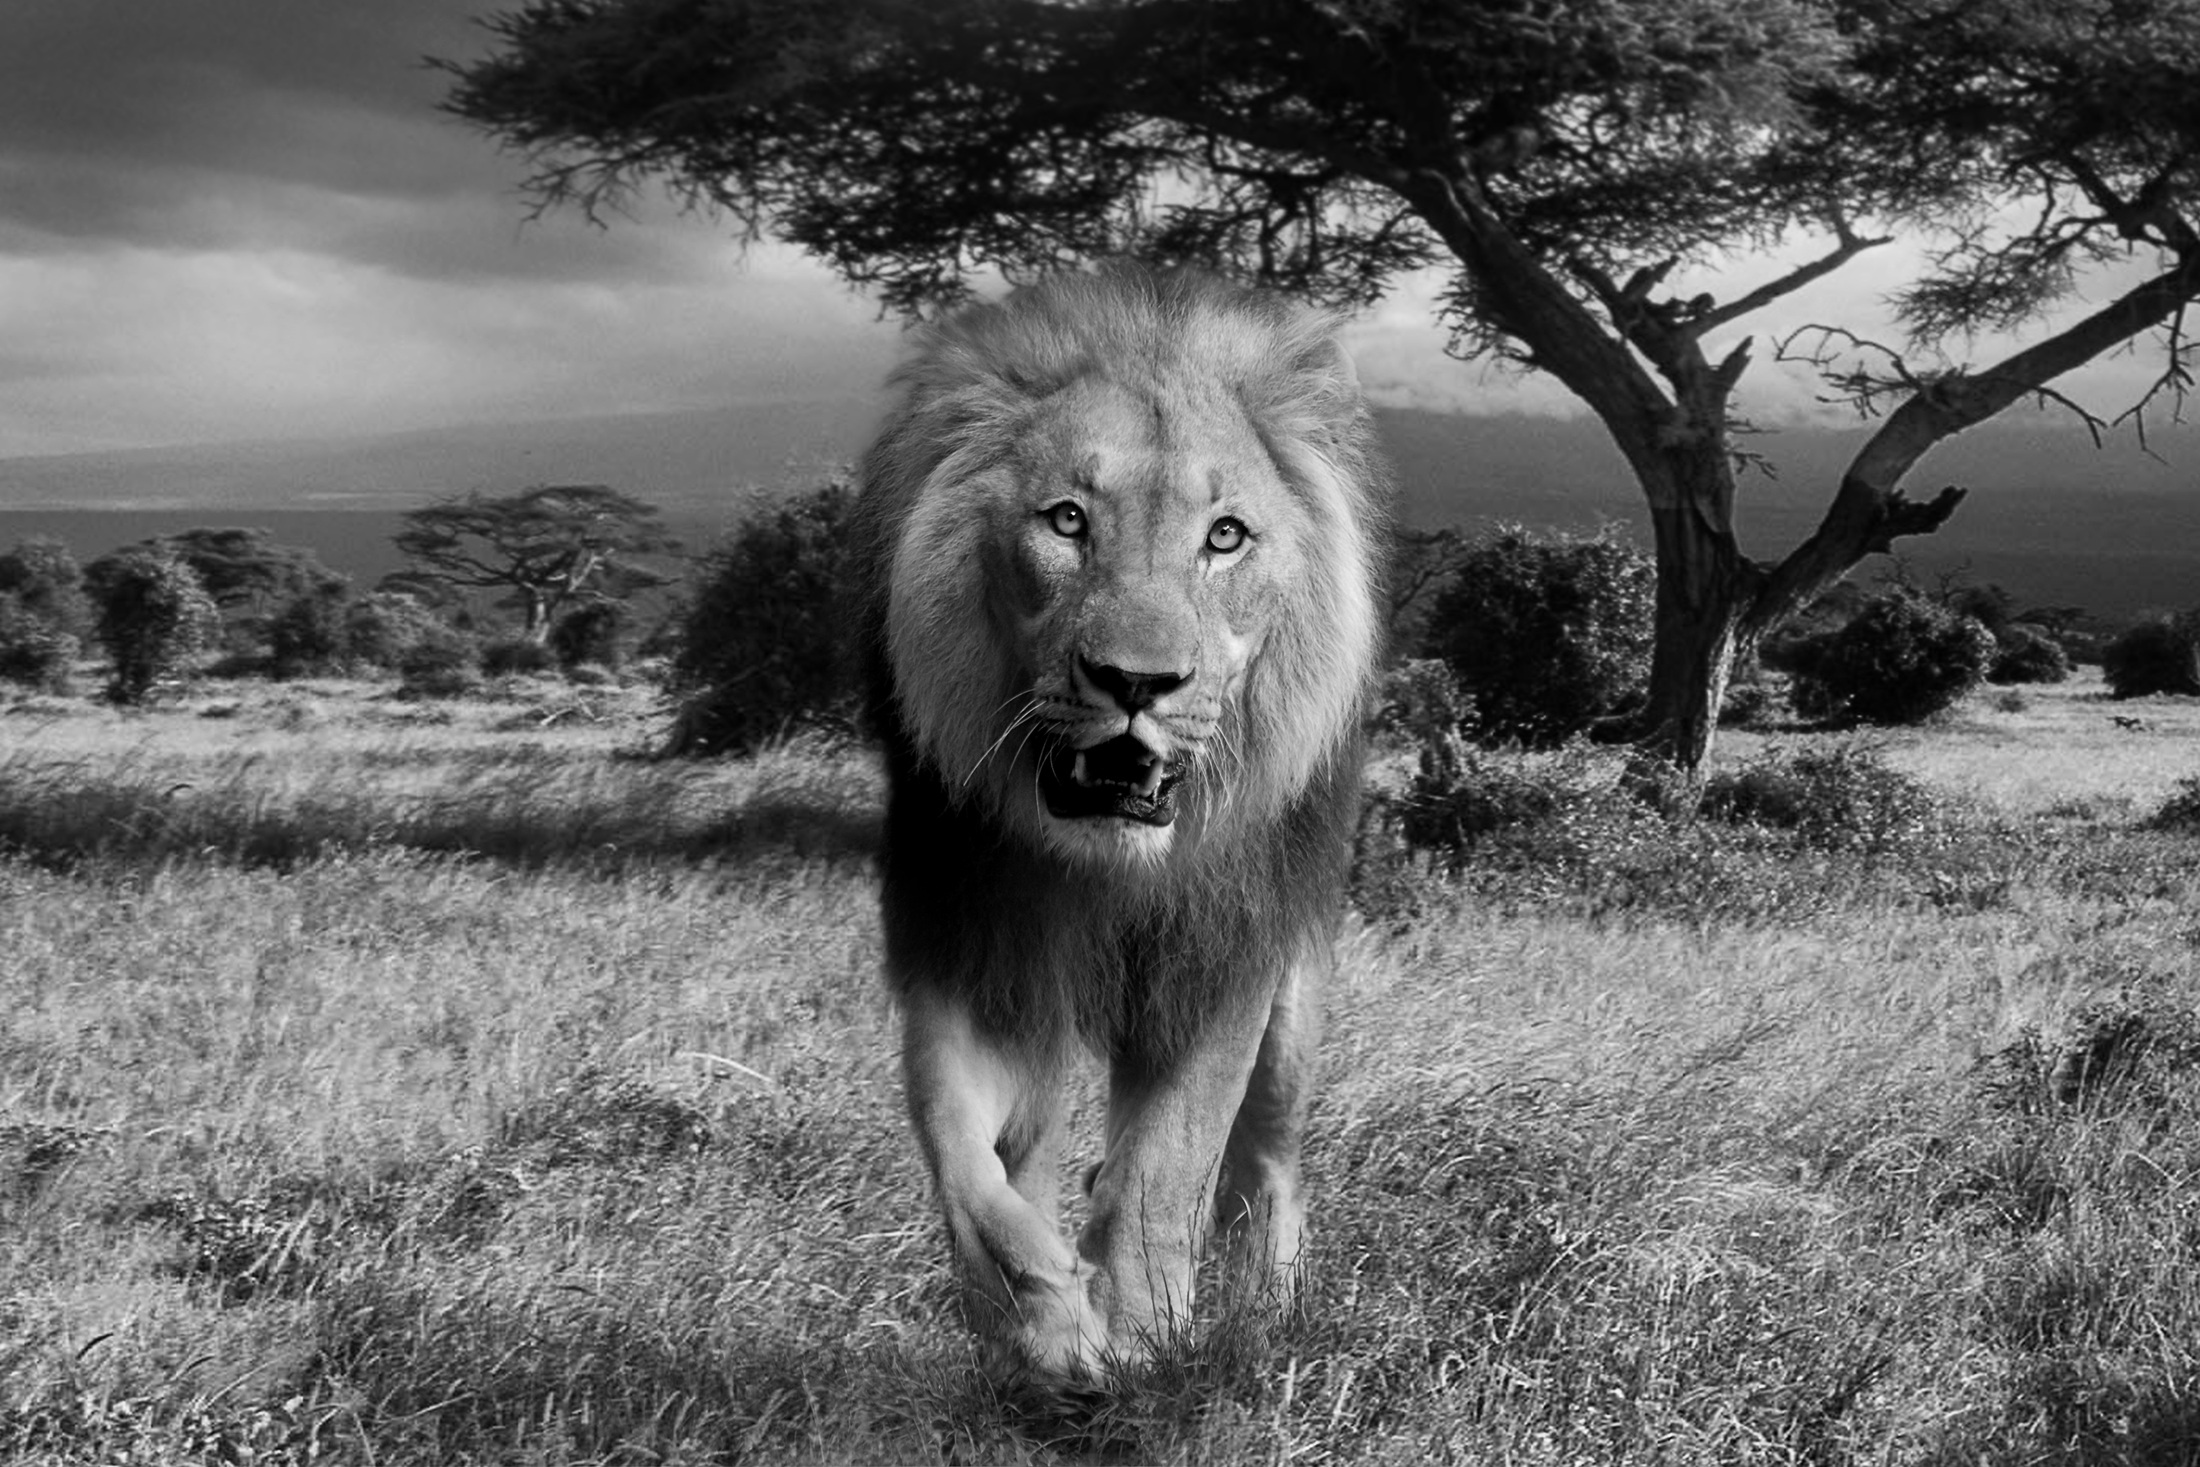
nature, wilderness, black and white, wildlife, cat, africa, predator, monochrome, national park, fauna, savanna, lion, big cat, botswana, wildcat, animal world, safari, wildlife photography, south africa, steppe, namibia, panthera leo, lion's mane, big cats, monochrome photography, cat like mammal, etosha national park